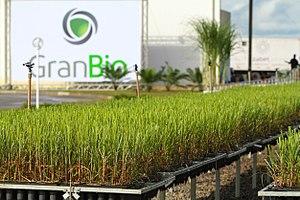
L'agriculture au Brésil ne représente qu'environ 5 % du PIB du pays, mais l'industrie agroalimentaire représente 1/4 du PNB et 40 % des exportations.